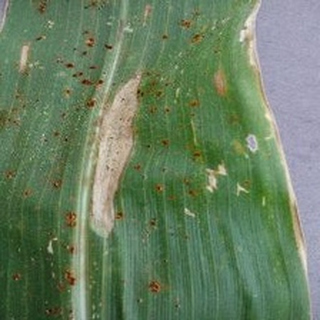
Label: corn_northern_leaf_blight